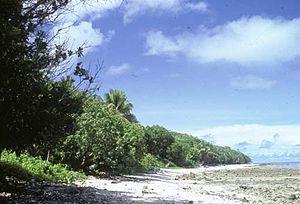
Merir est une île de l’État de Sonsorol aux Palaos.
La municipalité de Mérir, aussi appelée municipalité de Melieli du nom de l'île éponyme, est l'une des quatre municipalités de l’État paluan de Sonsorol.
Sonsorol est un des seize États qui forment les Palaos.